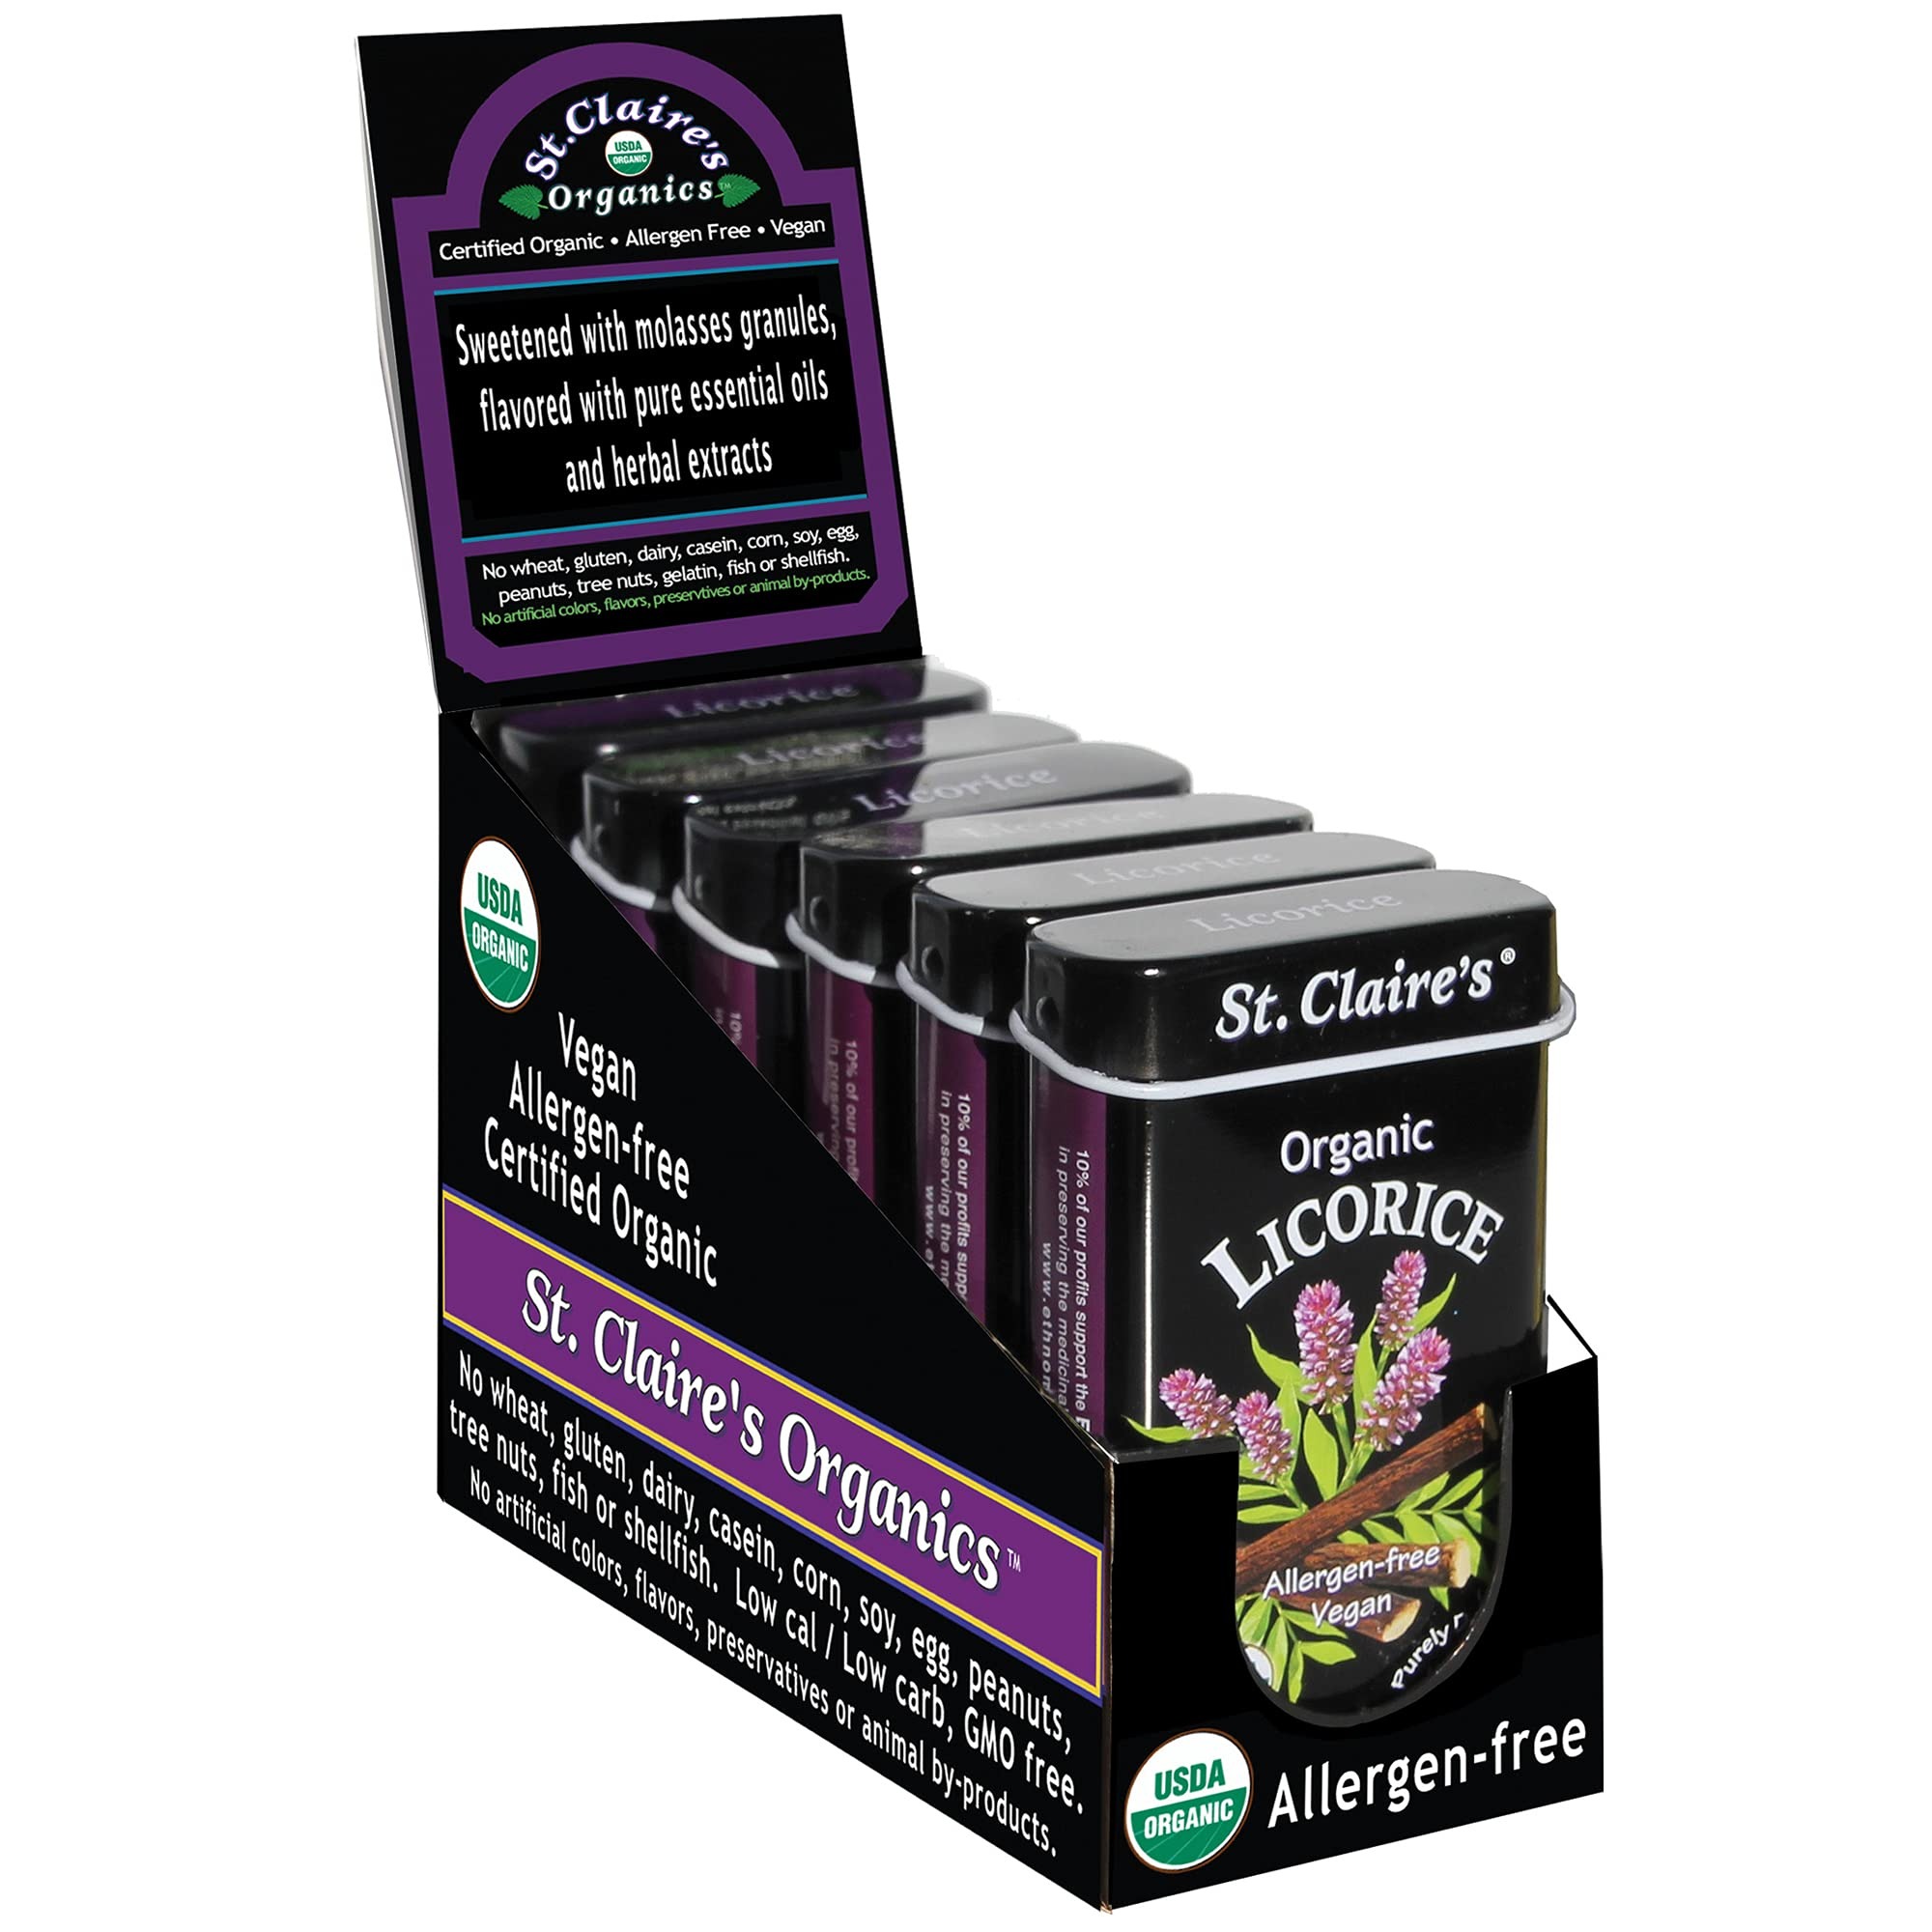
Item Name: St. Claire's Organic Herbal Pastilles, (Licorice, 1.5 Ounce Tin, Pack of 6) | Gluten-Free, Vegan, GMO-Free, Plant-based, Allergen-Free | Made in our Allergen-Free facility
Bullet Point 1: CERTIFIED ORGANIC, GMO-free, Vegan, Fat-free, Low calorie and Low-glycemic
Bullet Point 2: ALLERGEN-FREE: No gluten, dairy, casein, corn, soy, egg, nuts or tree nuts, fish, shellfish or animal by-products
Bullet Point 3: NATURALLY DELICIOUS: Sweetened with low-glycemic organic molasses granules and flavored with organic peppermint essential oil
Bullet Point 4: LOW CALORIE: At only 3 calories per 1 piece serving, you can enjoy our delicious mints guilt-free to your heart's content
Bullet Point 5: REFILLABLE: Save money with bulk bag refills, available in all flavors
Product Description: St. Claire's Organic Licorice Pastilles are herbal "old world" licorice sweets packaged in an attractive collectible tin with an inspirational quote printed inside the lid. As a functional candy, these pastilles also soothe upset stomach and support the adrenals. Did you know that most licorice candy has wheat in it? Our Licorice is wheat/gluten-free! Packaged in an attractive collectible tin with an inspirational quote printed on the side and offered here as a 6 pack of 1.5 Ounce tins.
Value: 6.0
Unit: Count

Price: 23.75